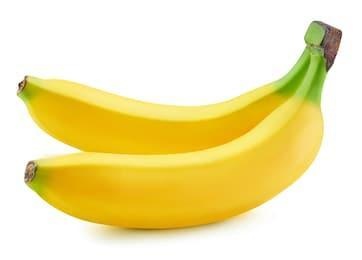
Label: banana